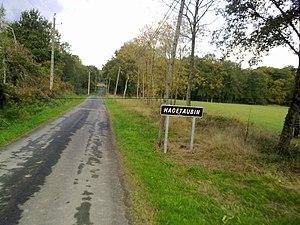
Hagetaubin
Hagetaubin est une commune française, située dans le département des Pyrénées-Atlantiques en région Nouvelle-Aquitaine.